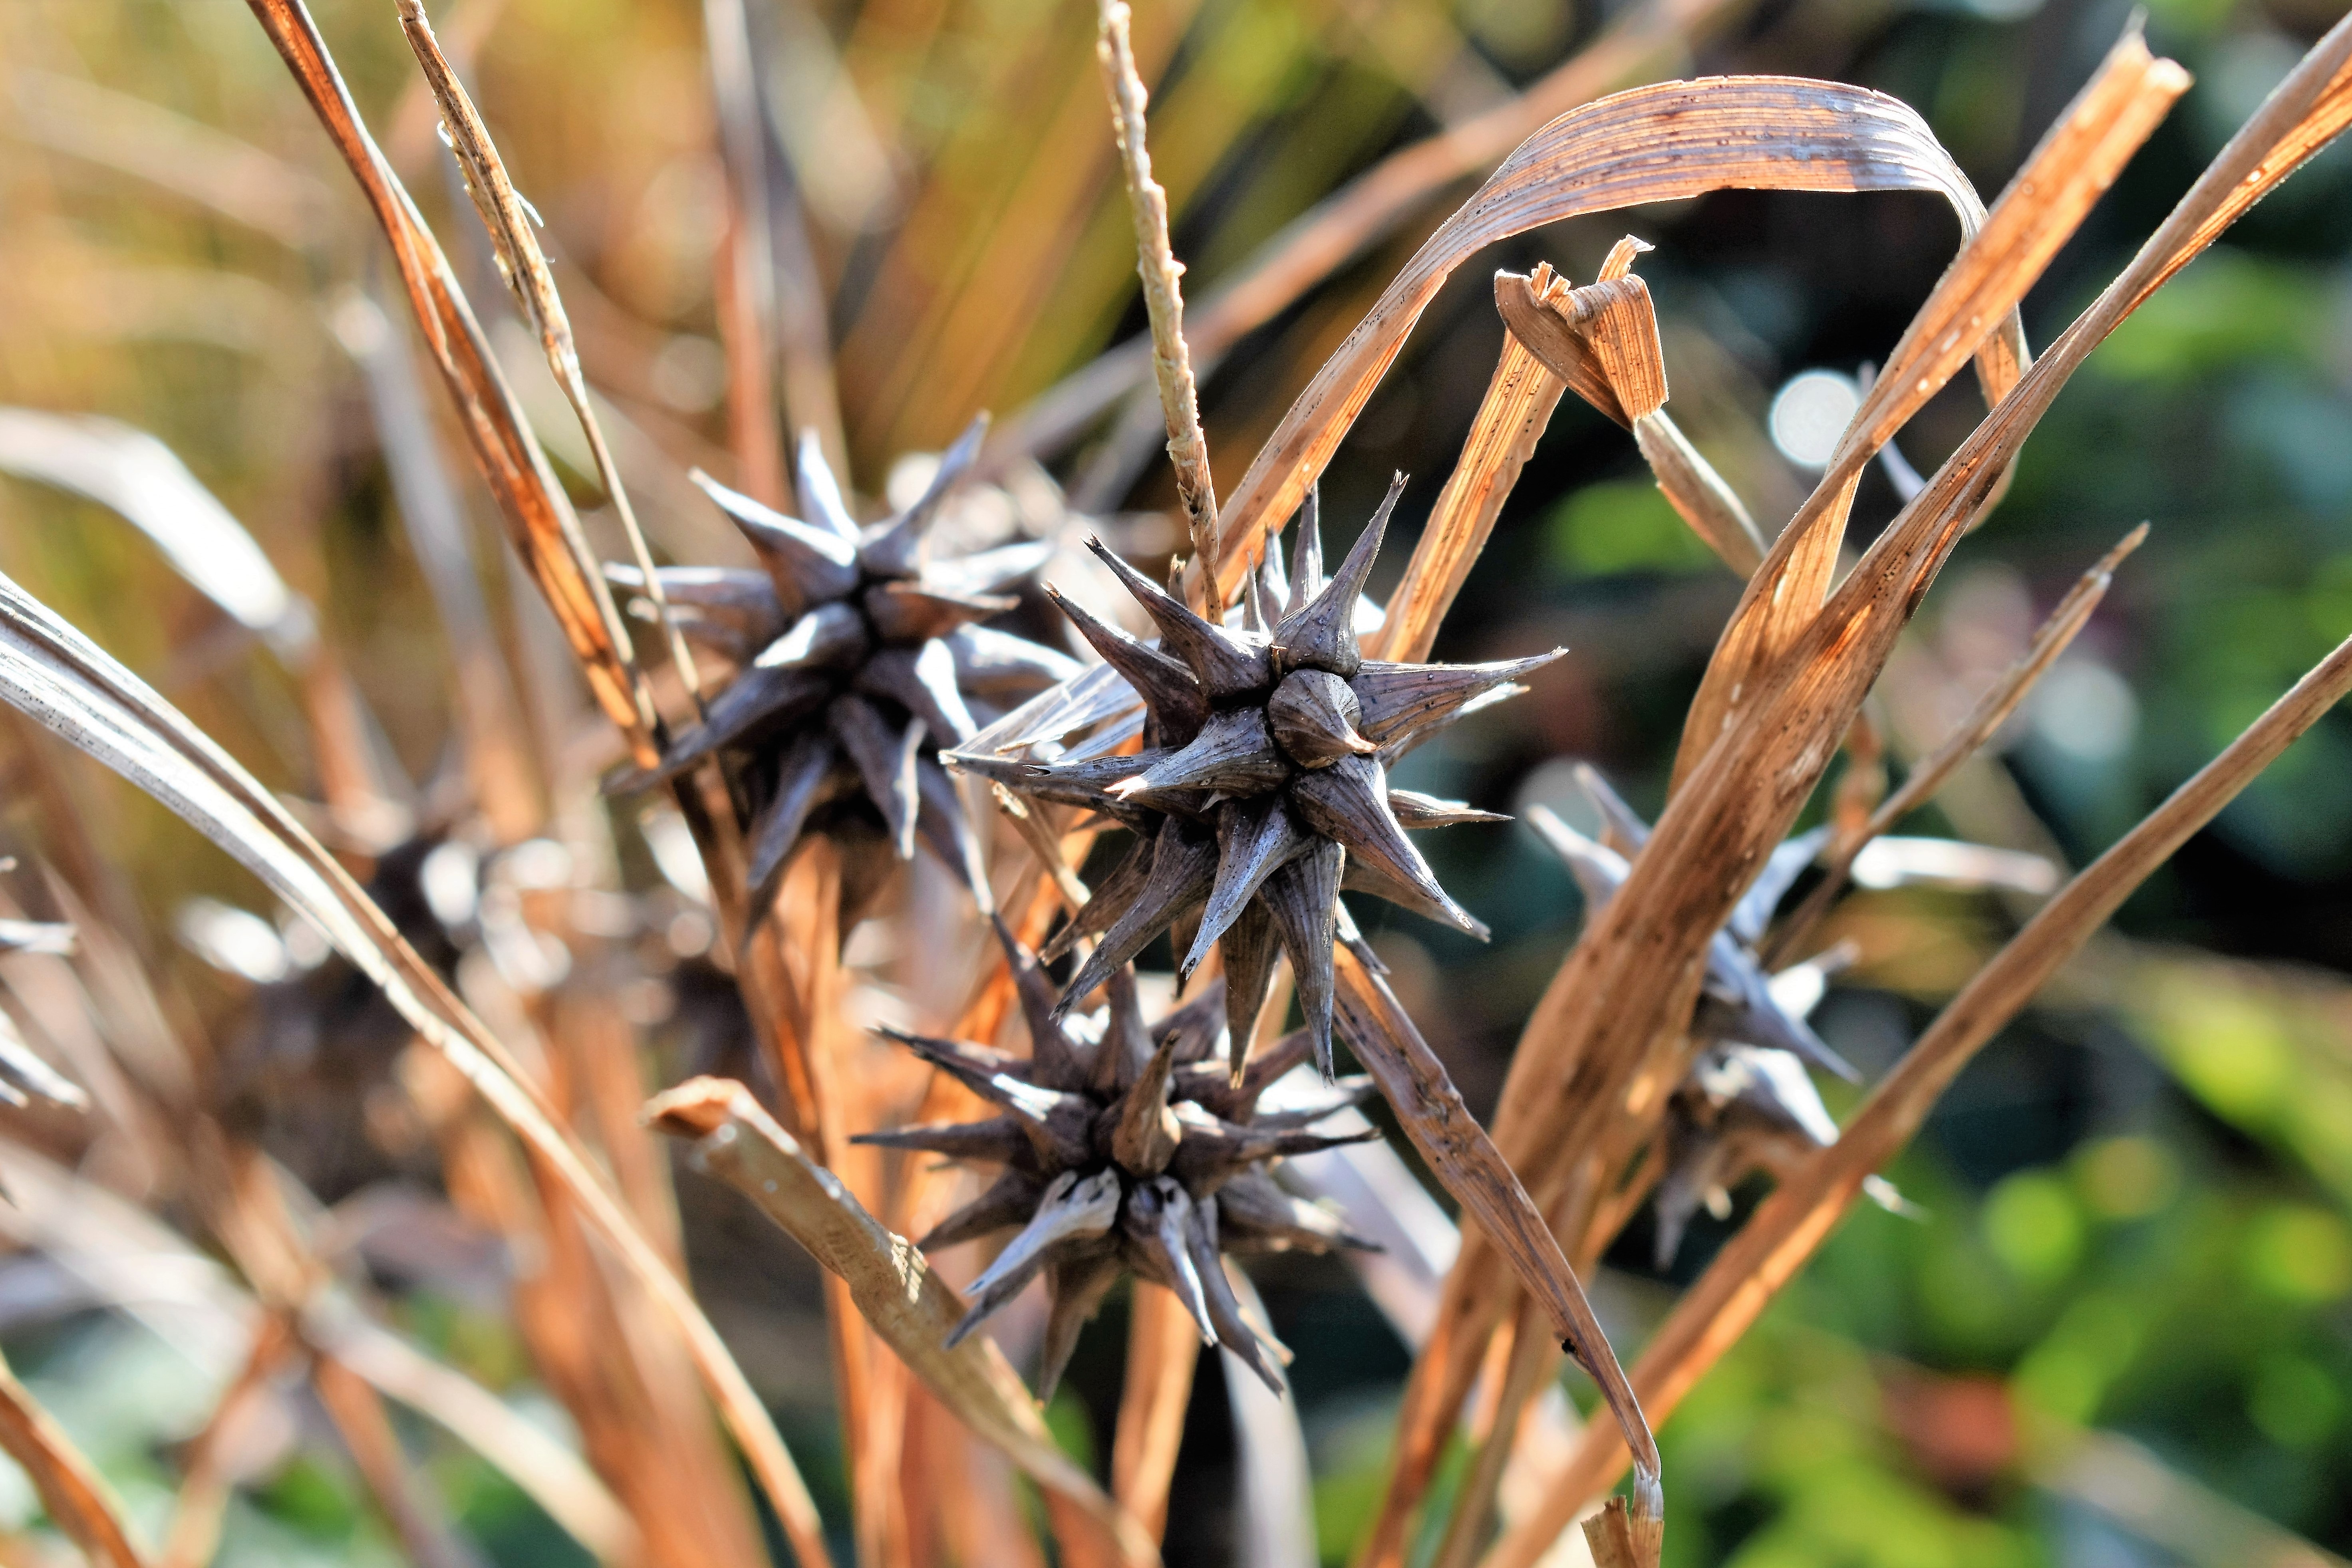
nature, grass, branch, plant, leaf, flower, dry, insect, autumn, brown, botany, dried, close, flora, fauna, invertebrate, twig, close up, seeds, faded, macro photography, morning star, plant stem, thorns spines and prickles